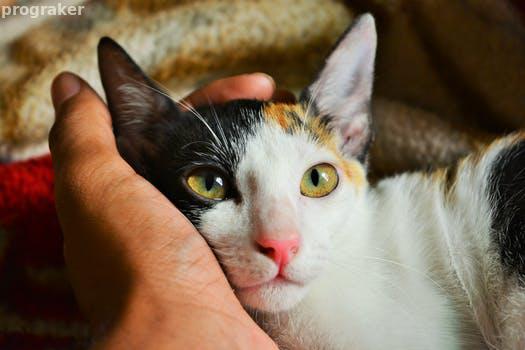
Label: Watermark